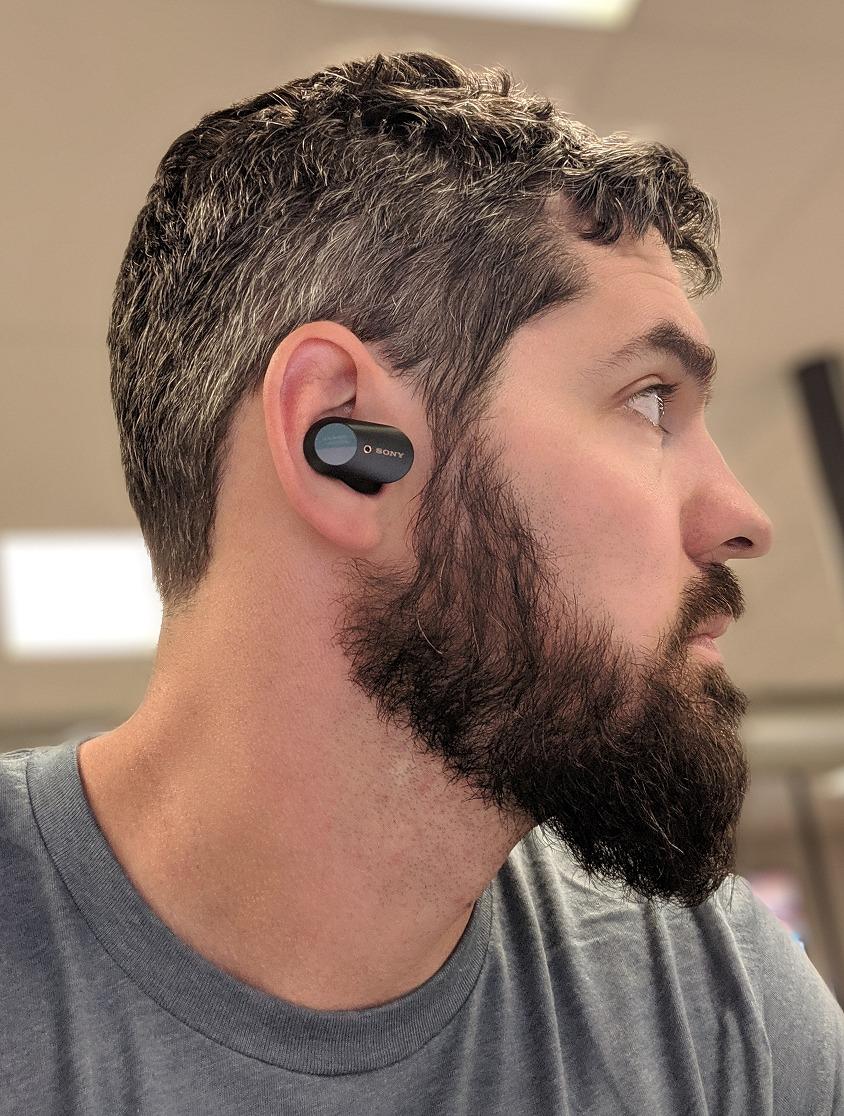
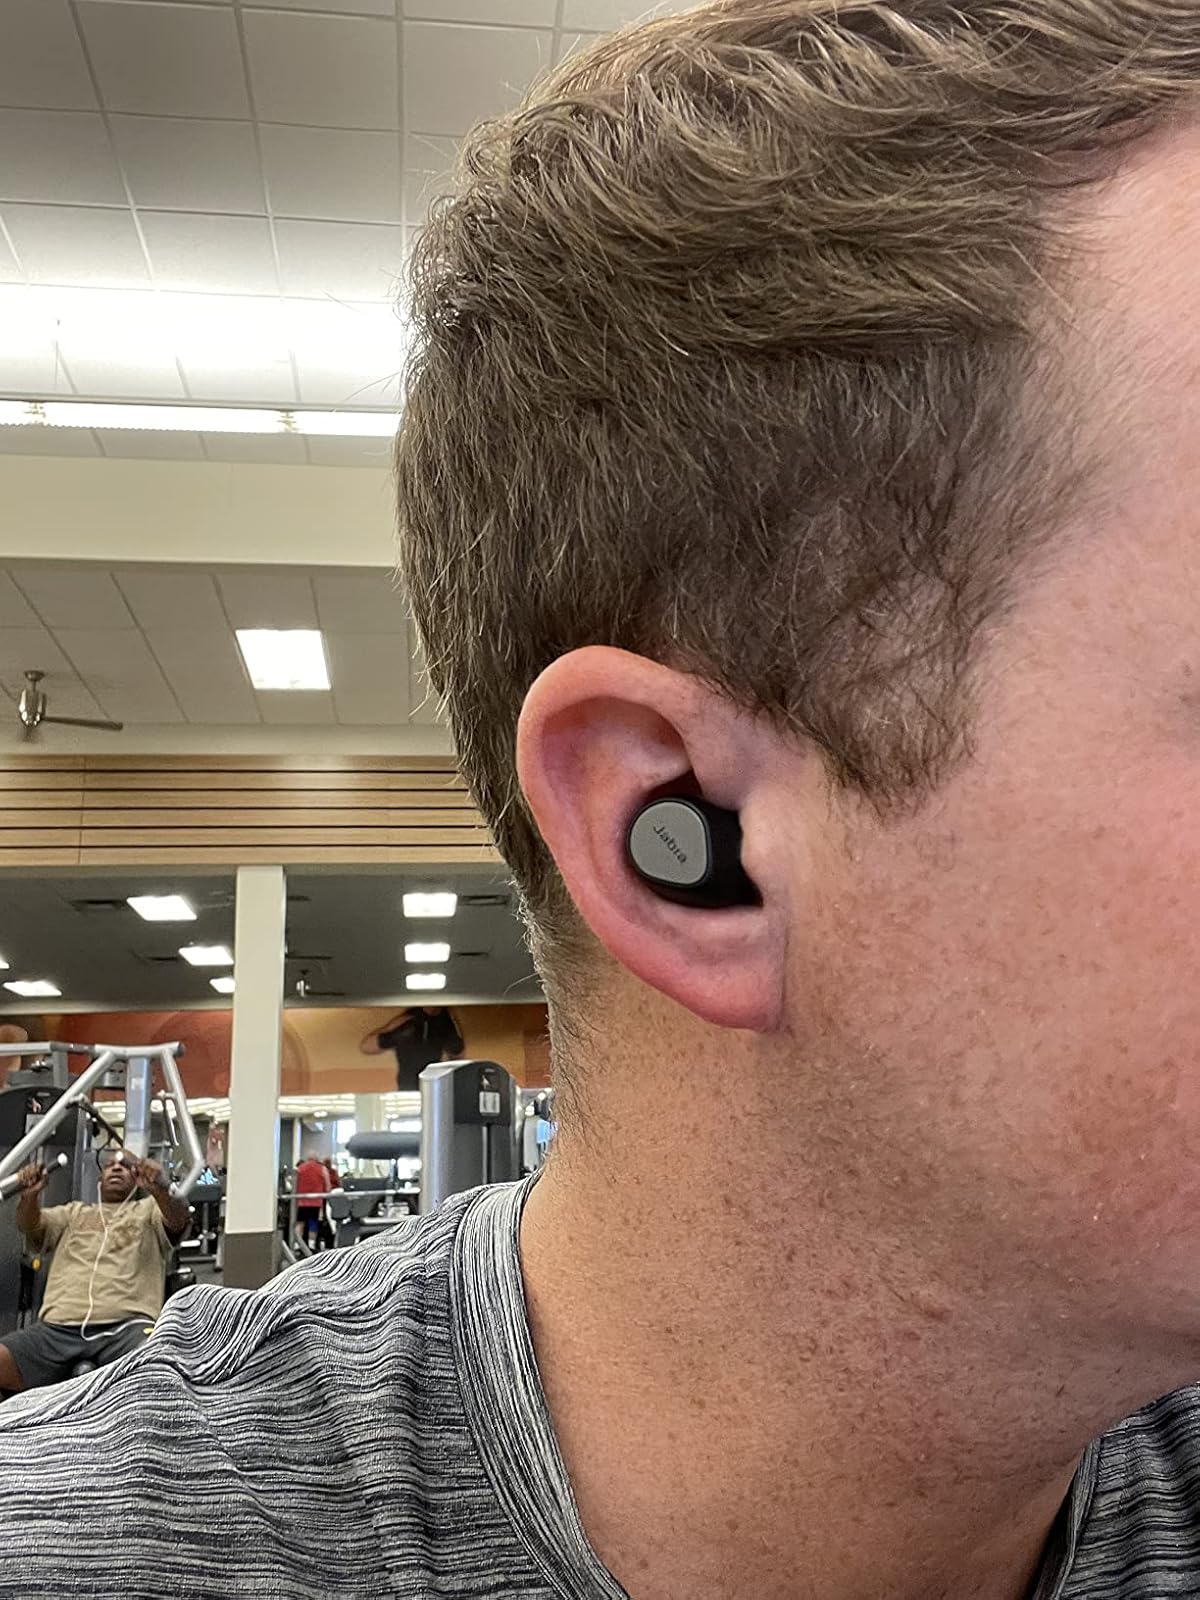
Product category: earbuds
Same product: no